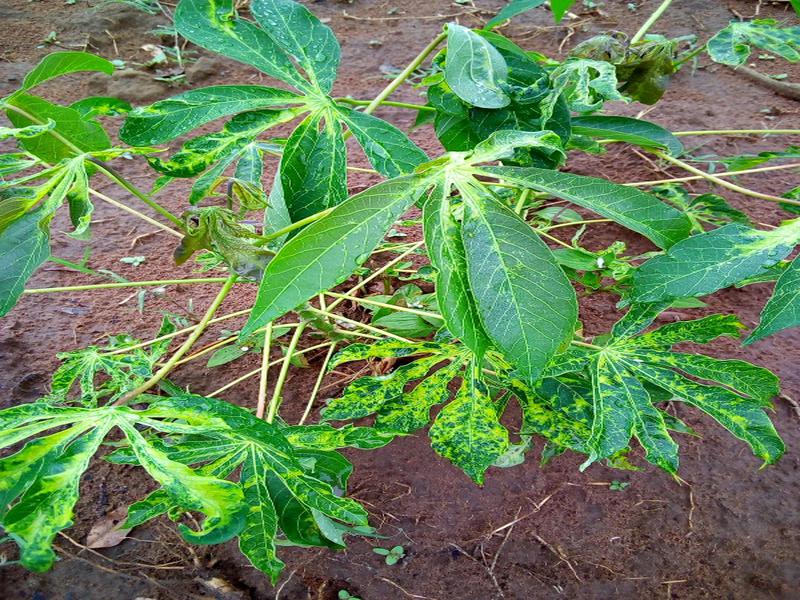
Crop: cassava
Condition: mosaic_disease